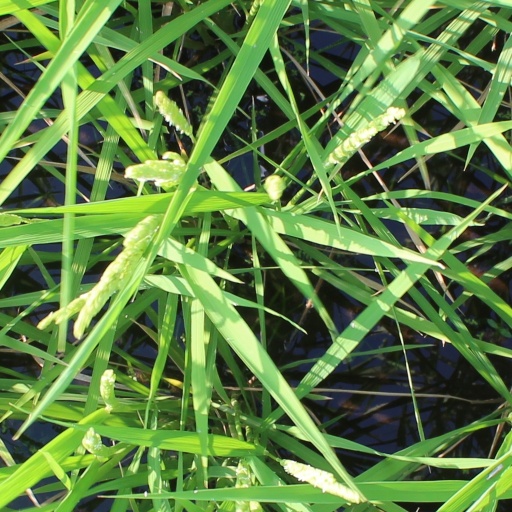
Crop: rice